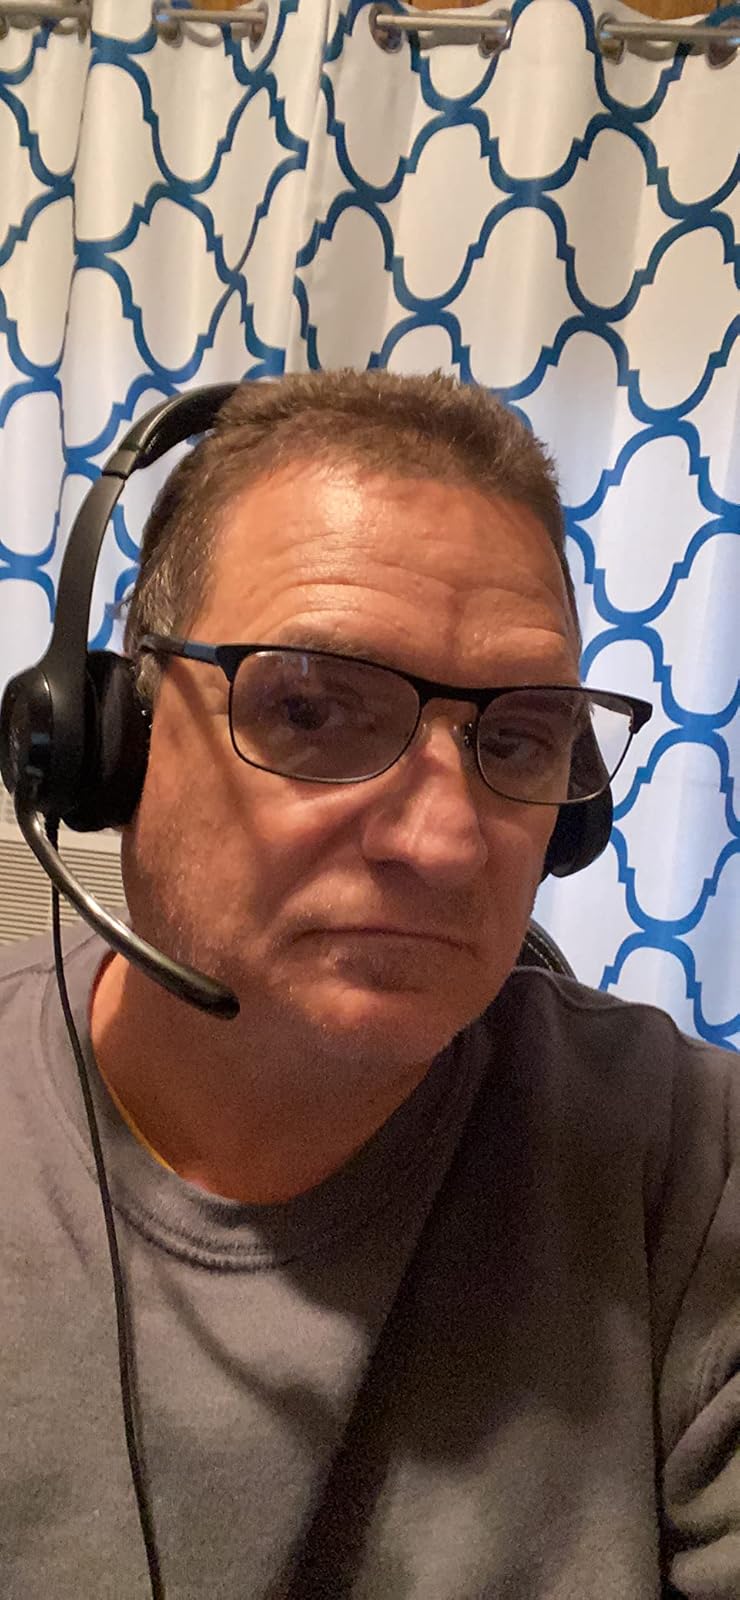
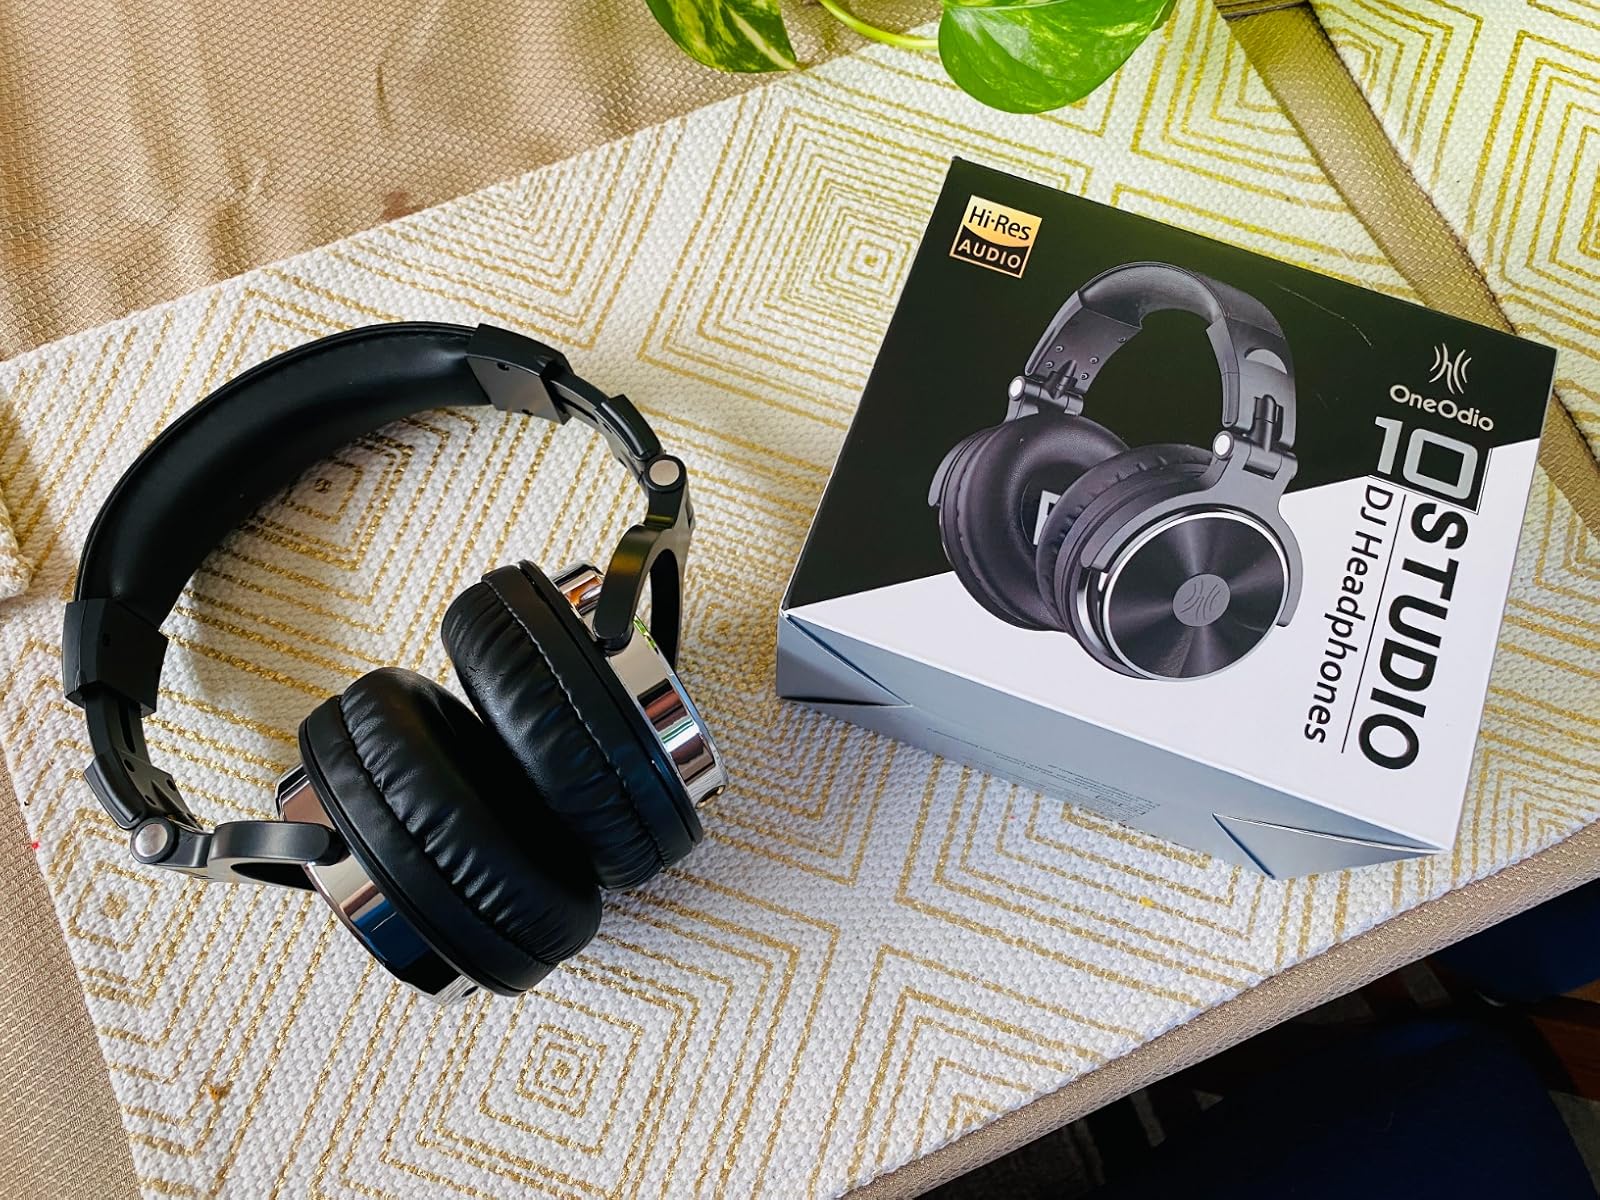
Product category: headphones
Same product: no